Agnes Hiorth

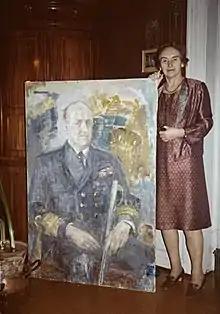
Agnes Hiorth with her painting of King Olav V

Agnes Hiorth (5 May 1899 – 30 November 1984) was a Norwegian painter. Her art was characterized by impressionistic broad brush and harmoniously palette of landscapes, as well as a wide range of cultivated and accurate portraits.